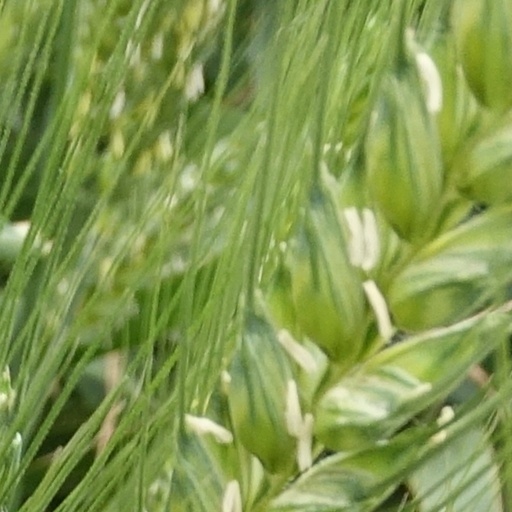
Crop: wheat